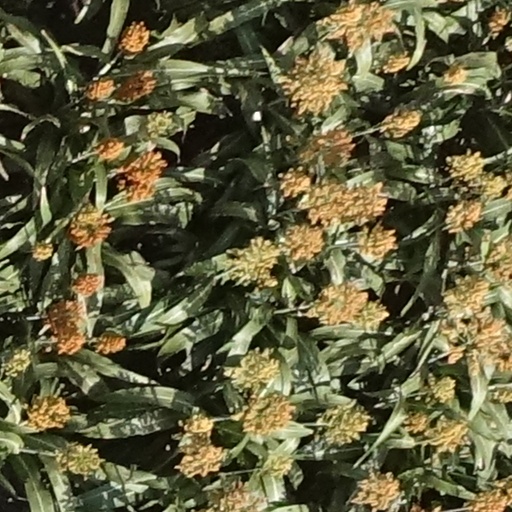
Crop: sorghum